Florida State Road 826

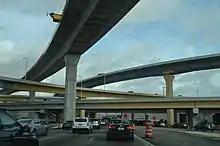
The Dolphin-Palmetto Interchange in 2014 with the main flyover ramps just being completed.

The Florida Department of Transportation recently completed a project on a section of the Palmetto Expressway from the southern terminus to just north of the Northwest 154th Street interchange, widening the highway by two lanes (from eight lanes to ten and ten lanes to twelve) and improving the interchanges. Reconstruction of the Miller Drive, Bird Road and Don Shula Expressway interchanges began in 2008, and was completed around 2012. The Dolphin-Palmetto Interchange construction began on November 30, 2009, and was completed in late 2016.